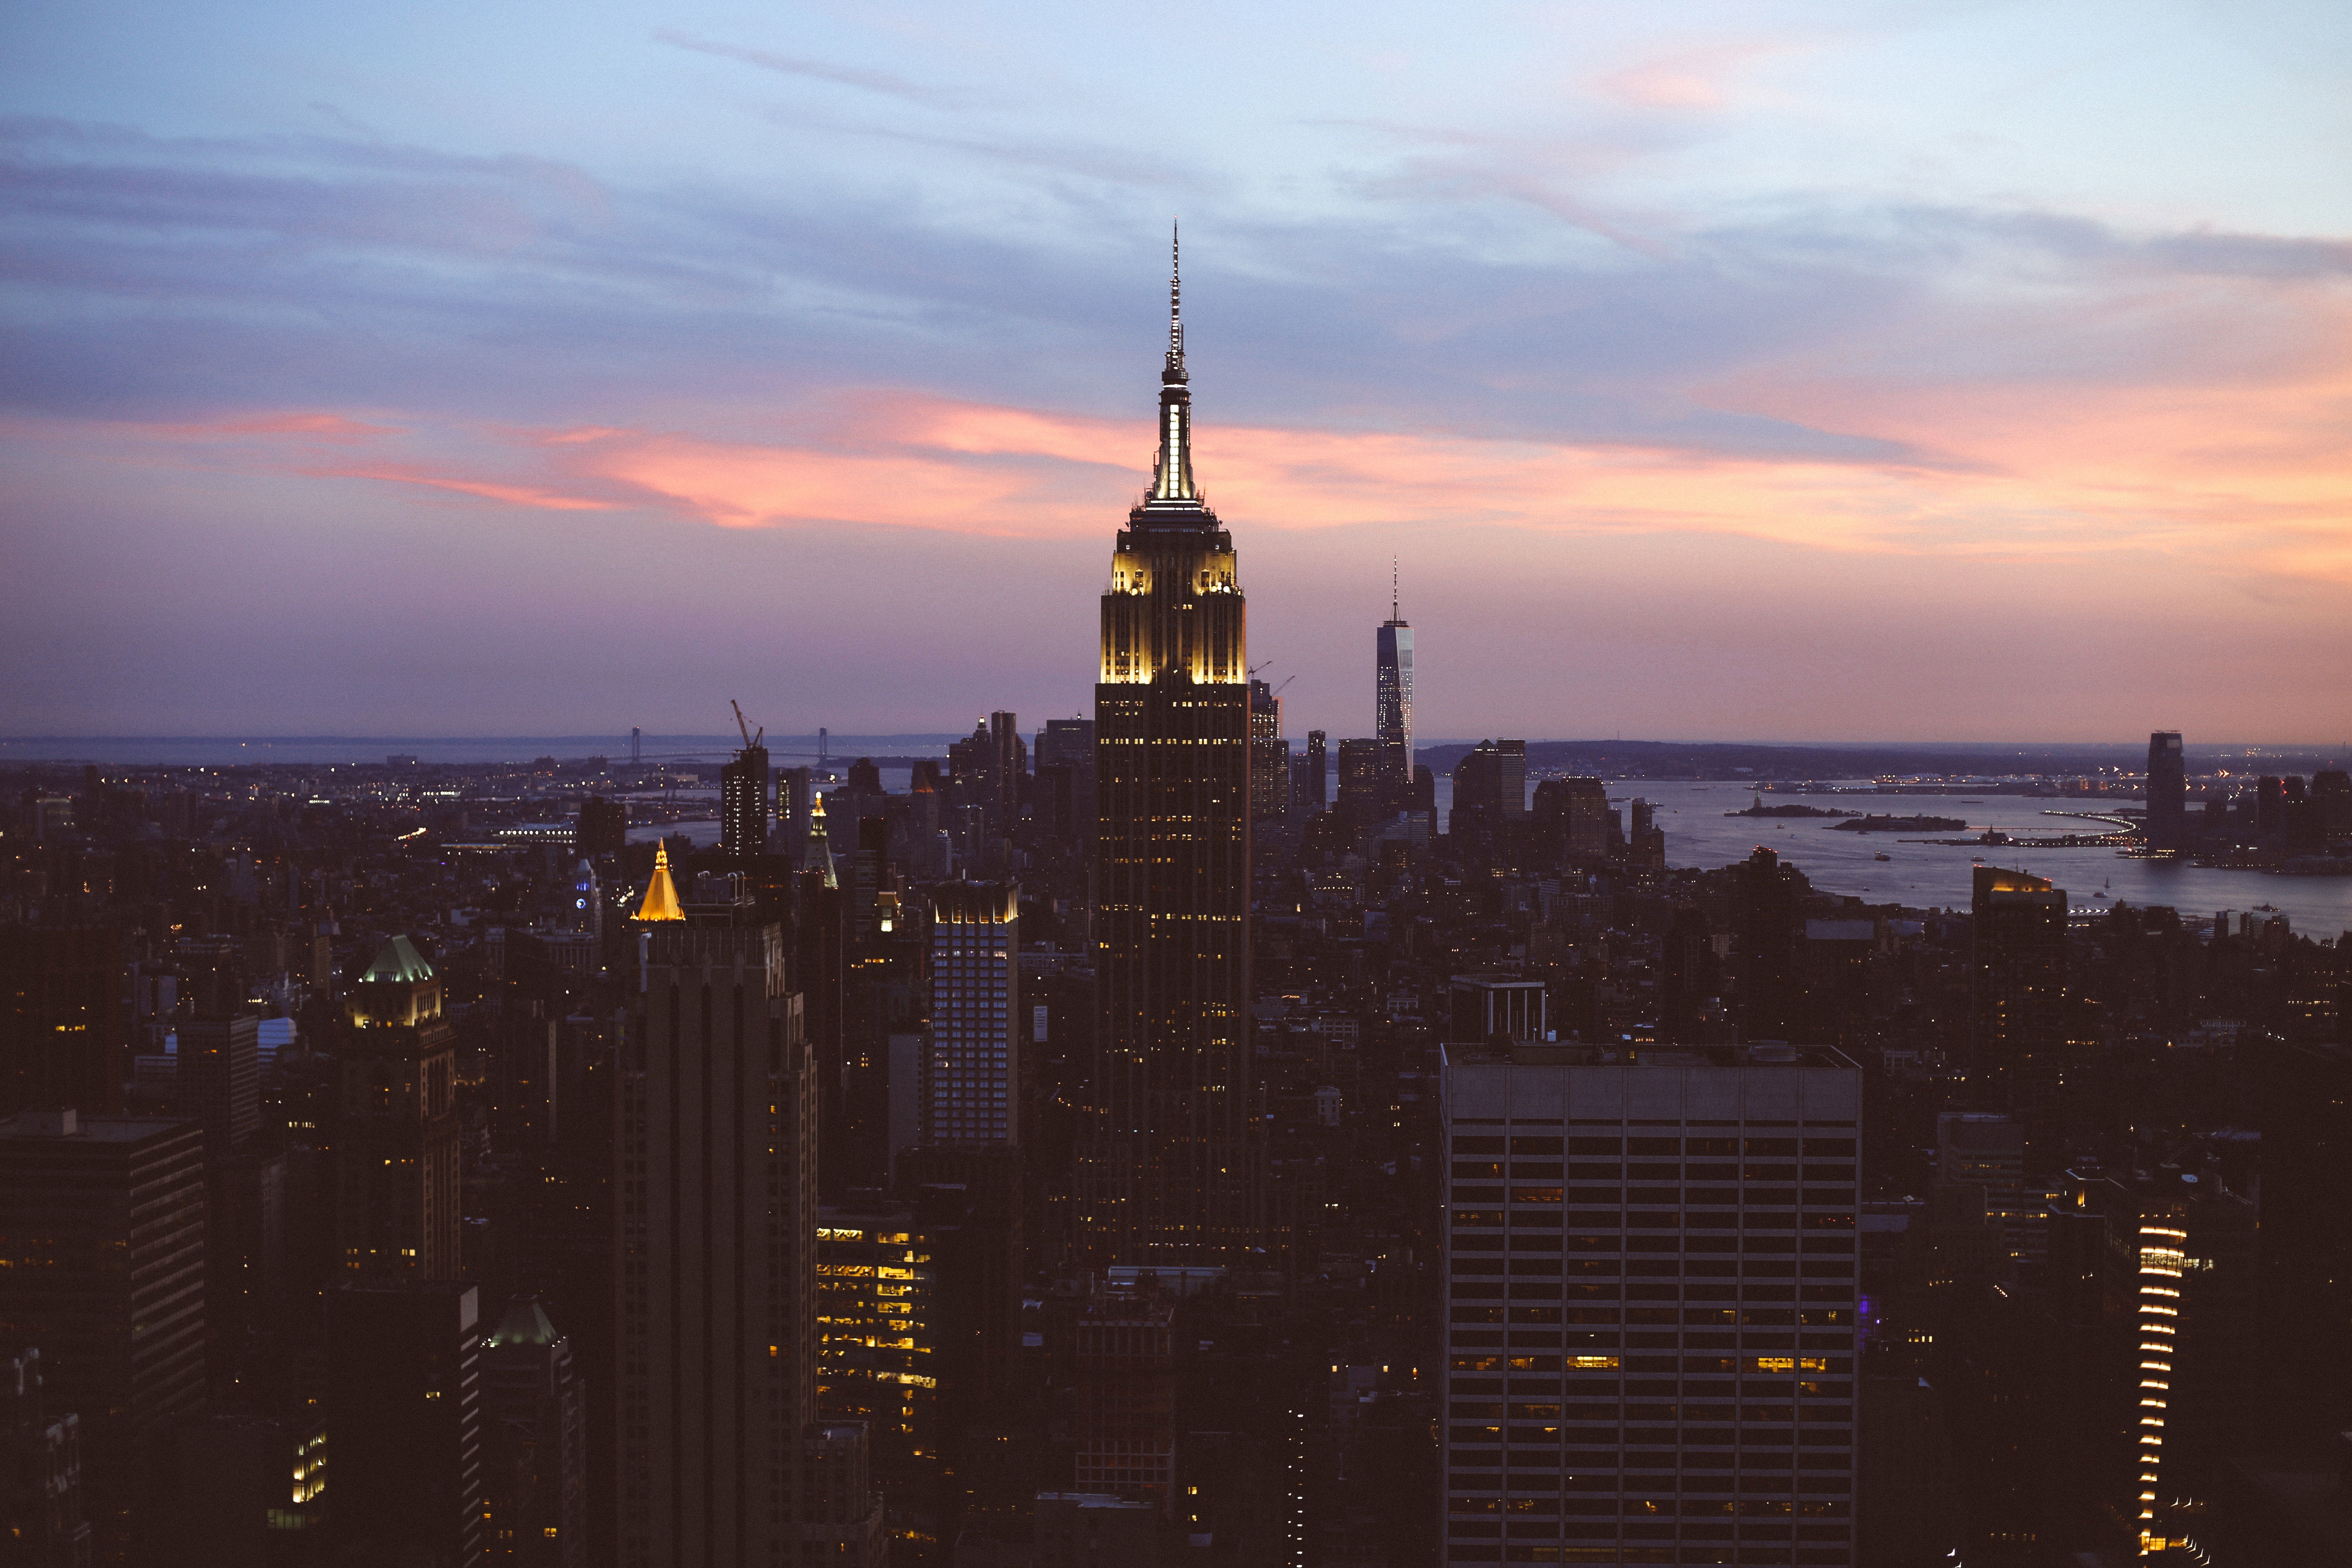
horizon, sky, sunrise, sunset, skyline, night, morning, dawn, city, skyscraper, cityscape, dusk, evening, reflection, tower, atmospheric phenomenon, human settlement, atmosphere of earth